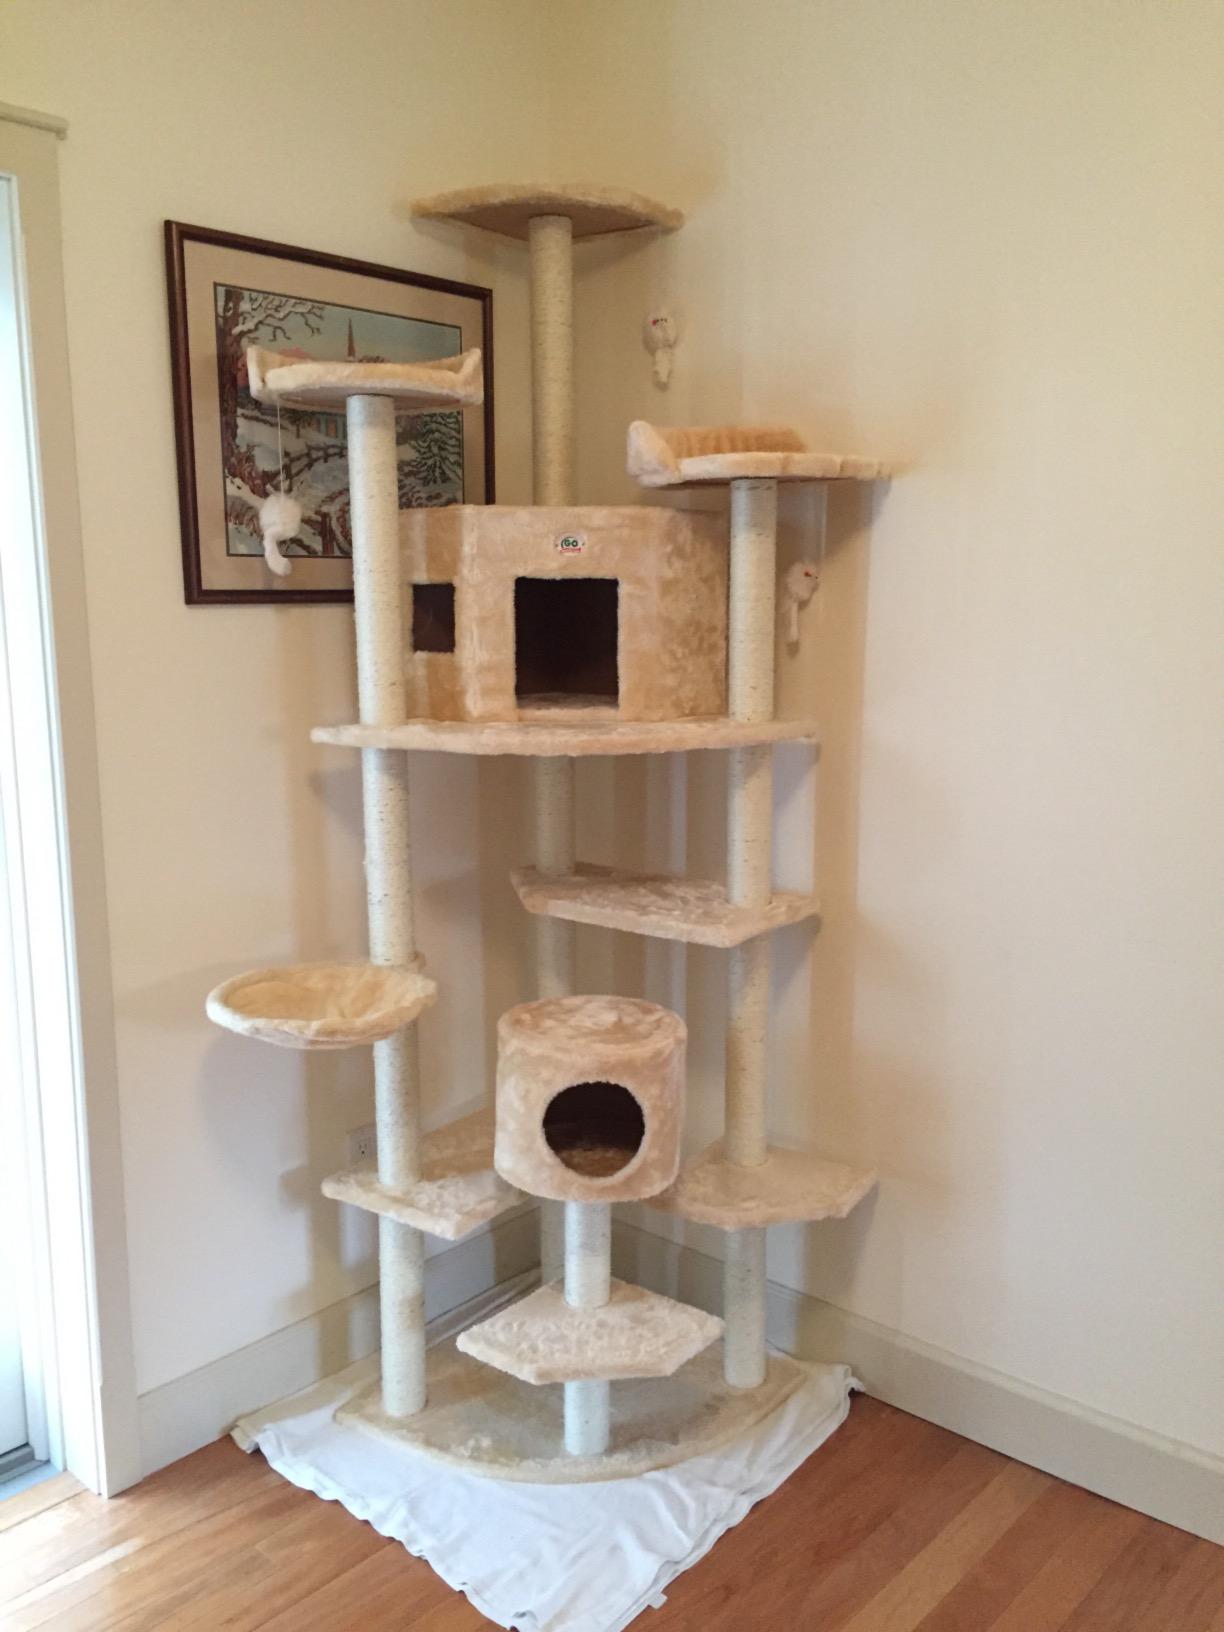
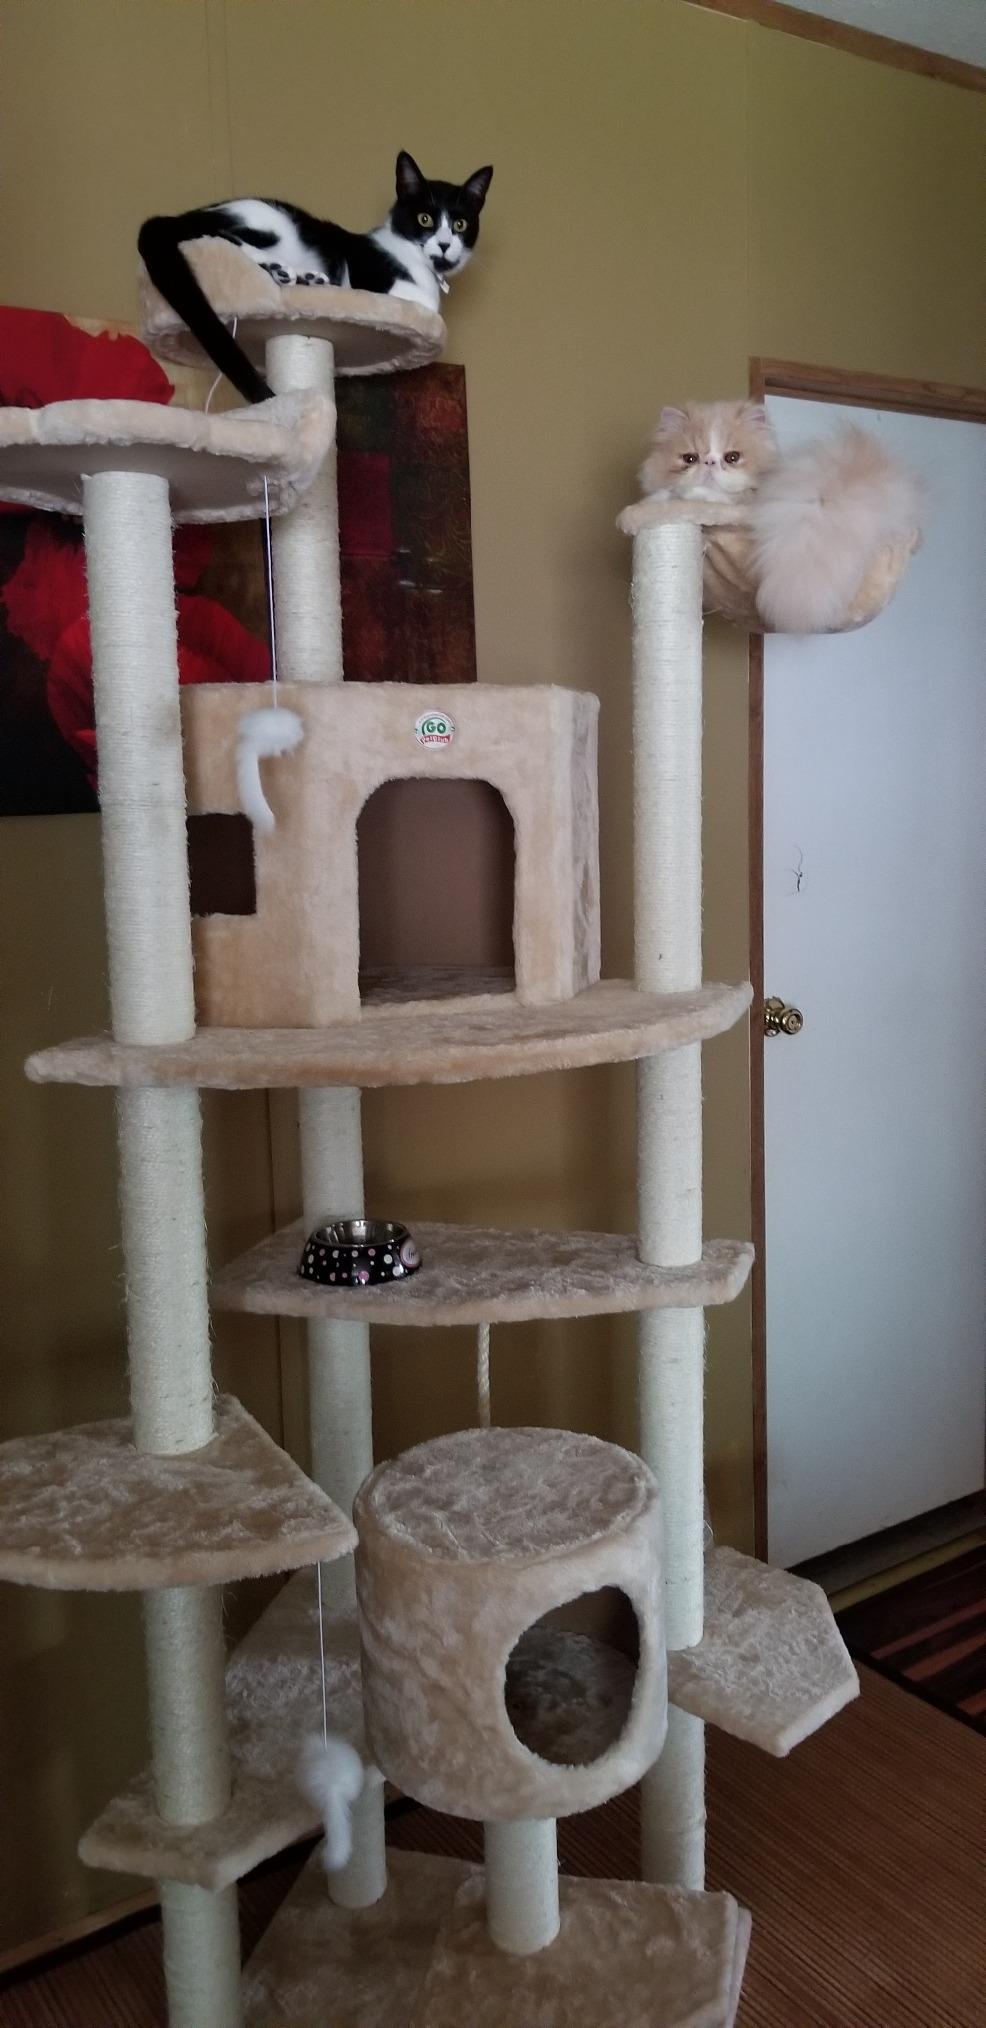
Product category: items_cat tree
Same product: yes